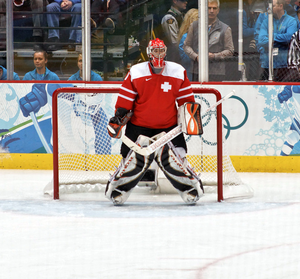
Jonas Hiller, né le 12 février 1982 à Felben-Wellhausen dans le canton de Thurgovie, est un gardien de but professionnel suisse de hockey sur glace.
L'équipe de Suisse de hockey sur glace représente la sélection des meilleurs joueurs suisses de ce sport lors des compétitions internationales. Elle est sous la tutelle de Fédération suisse de hockey sur glace. Depuis le 3 décembre 2015, c'est l'ancien international Patrick Fischer qui dirige la sélection nationale. Il est assisté du Suédois Tommy Albelin. Championne d'Europe en 1926, la Nati compte également deux médailles de bronze olympiques et six médailles du même métal aux championnats du monde.